Love Me Instead

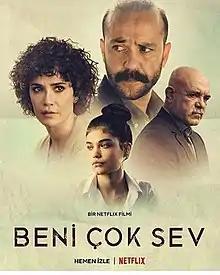

Love Me Instead is a 2021 Turkish film directed by Mehmet Ada Öztekin and starring Sarp Akkaya, Ercan Kesal, Songül Öden and Aleyna Özgeçen. The film was released by Netflix on November 19, 2021.